Gustav Undersaker

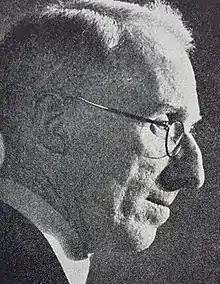

Gustav Undersaker was born as "Gustav Rudolf Johnsen" on 6 September 1887, but he took the name "Undersaker" in c. 1914. He had 5 siblings. He studied at the Norwegian National Academy of Craft and Art Industry and at the Norwegian National Academy of Fine Arts between 1910 and 1913. During his stay in Paris in 1914, he saw several works of Paul Cézanne, which became an inspiration for him. After returning from Paris, he was a student of Henrik Sørensen until 1916. He also ran his own painting school in Trondheim for some time, one of his students having been Johs Rian.